Roentgen (unit)

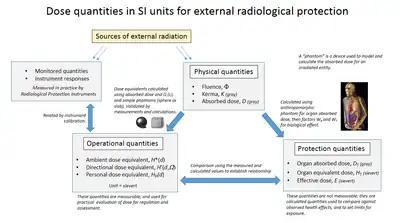
External modern radiation quantities used in radiological protection

Although a convenient quantity to measure with an air ion chamber, the roentgen had the disadvantage that it was not a direct measure of either the intensity of X-rays or their absorption, but rather was a measurement of the ionising effect of X-rays in a specific circumstance; which was dry air at 0 °C and 1 standard atmosphere of pressure.